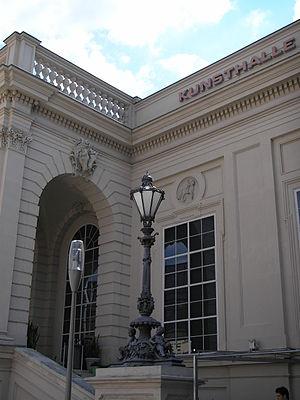
Autriche, Vienne, Kunsthalle